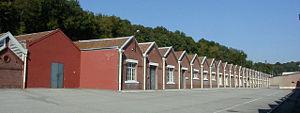
Usine Desgenetais
Bolbec est une commune française, située dans le département de la Seine-Maritime en région Normandie.
L'Atelier-musée du textile est un musée situé à Bolbec dans la Seine-Maritime.